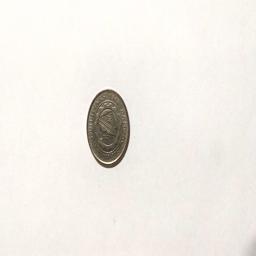
Label: 1_Old_Back